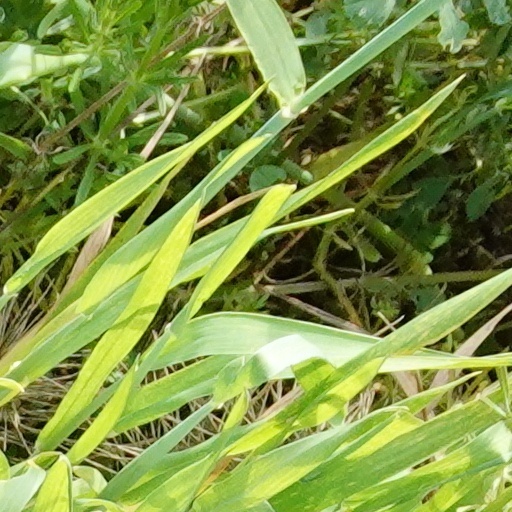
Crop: wheat